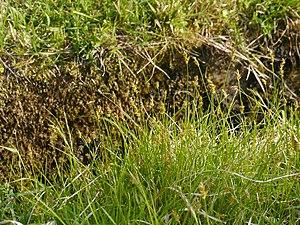
Carex arenicola est une espèce de plantes du genre Carex et de la famille des Cyperaceae.